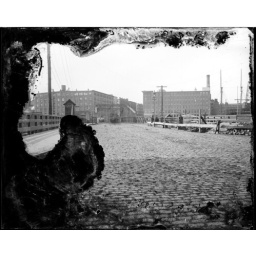
View over Channel bridge toward company buildings